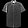
Label: Shirt